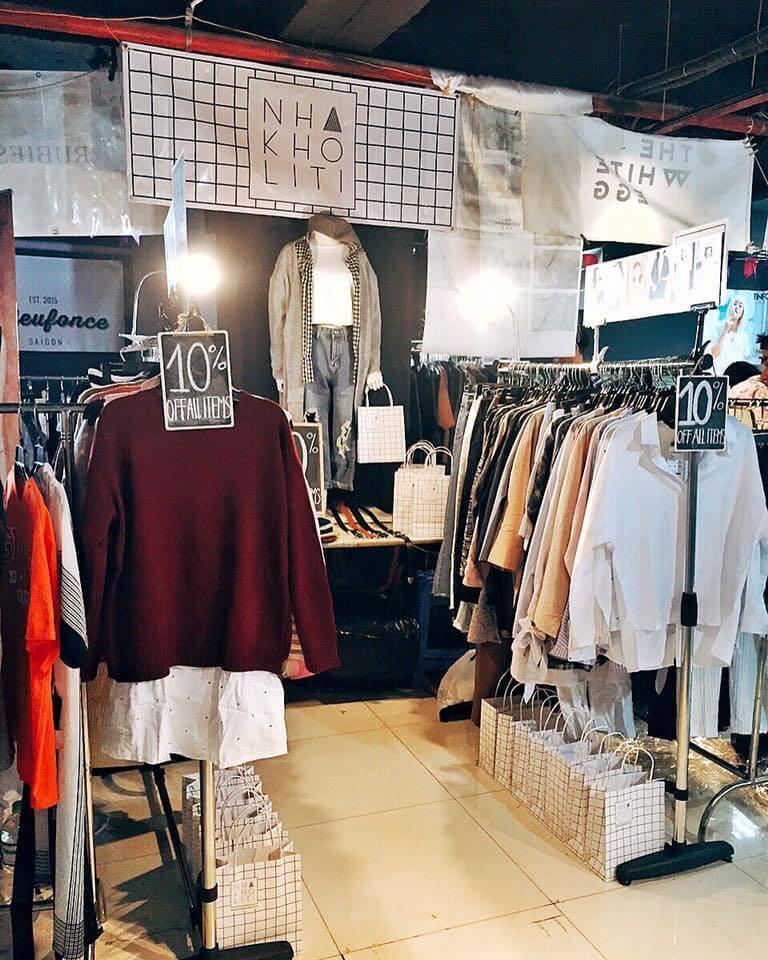
có nhiều mặt hàng quần áo được trưng bày trong cửa hàng